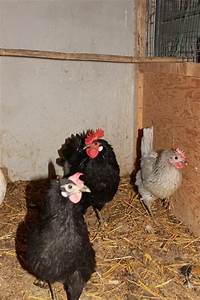
Label: gallina